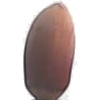
Label: Hazelnut 1